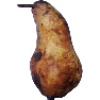
Label: Pear Abate 1